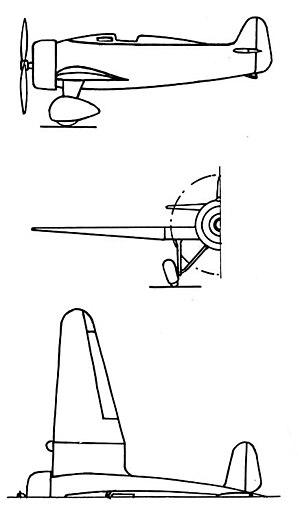
Le Lorraine Hanriot LH.41 était un avion de course monoplace conçu et construit en France dans l'entre-deux-guerres, par la société Hanriot, pour concourir dans la Coupe Michelin Internationale, une course aérienne organisée en France.